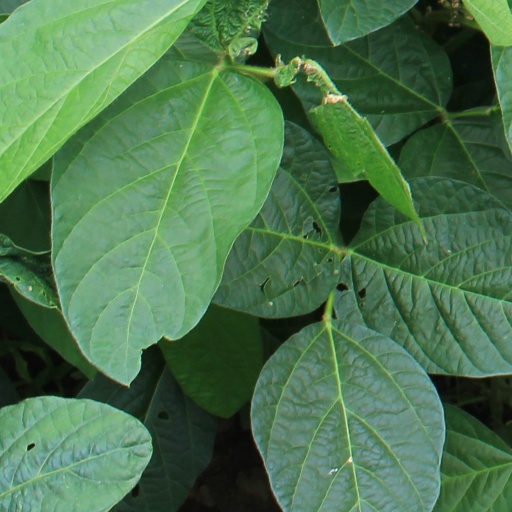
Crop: soybean